The Thin Man Goes Home

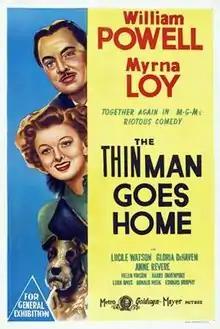
Theatrical release poster

The Thin Man Goes Home is a 1944 American comedy mystery film directed by Richard Thorpe. It is the fifth of the six "Thin Man" films starring William Powell and Myrna Loy as Dashiell Hammett's dapper ex-private detective Nick Charles and his wife Nora. The supporting cast includes Lucile Watson, Gloria DeHaven and Helen Vinson. This entry in "The Thin Man" series was the first not directed by W.S. Van Dyke, who had died in 1943.